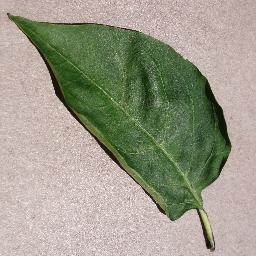
Label: Pepper,_bell___healthy